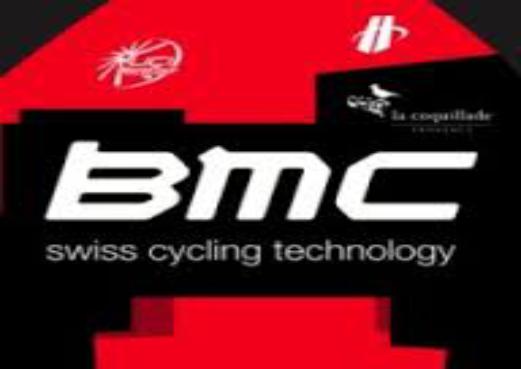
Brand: BMC
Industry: Transportation